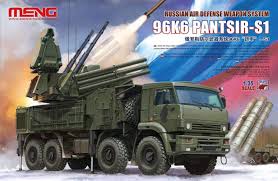
Label: Pantsir-S1